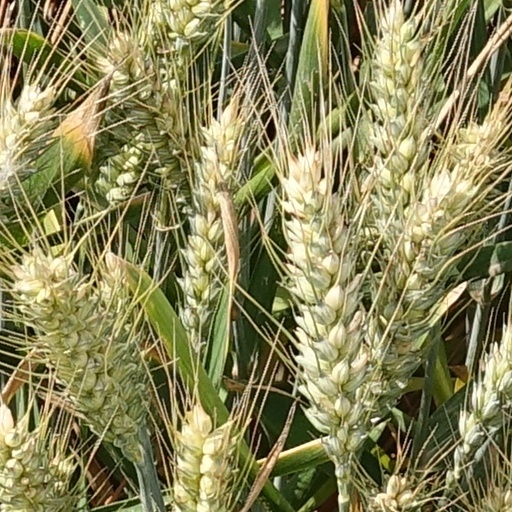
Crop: wheat